Transition metal imido complex

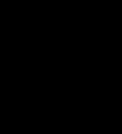
Structure of a representative imido complex (py = pyridine, CMe = tert-butyl)

In coordination chemistry and organometallic chemistry, transition metal imido complexes is a coordination compound containing an imido ligand. Imido ligands can be terminal or bridging ligands. The parent imido ligand has the formula NH, but most imido ligands have alkyl or aryl groups in place of H. The imido ligand is generally viewed as a dianion, akin to oxide.